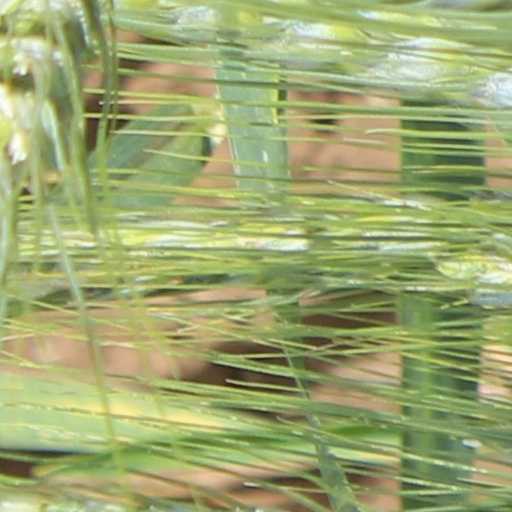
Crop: wheat